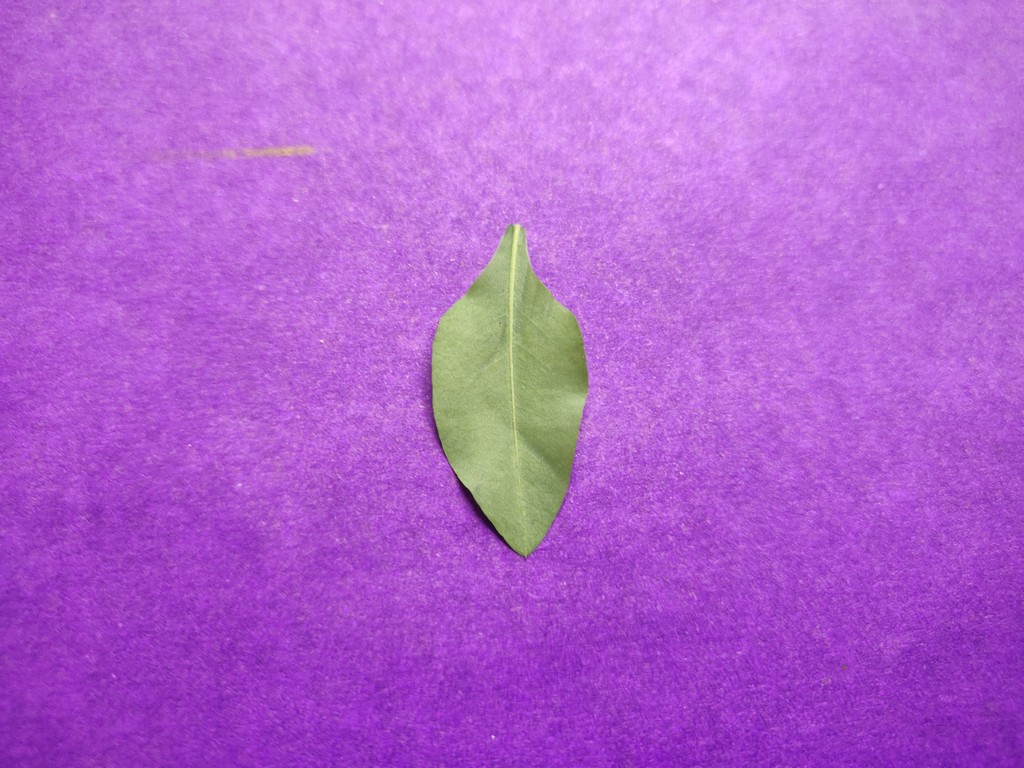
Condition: Healthy
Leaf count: single
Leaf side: back